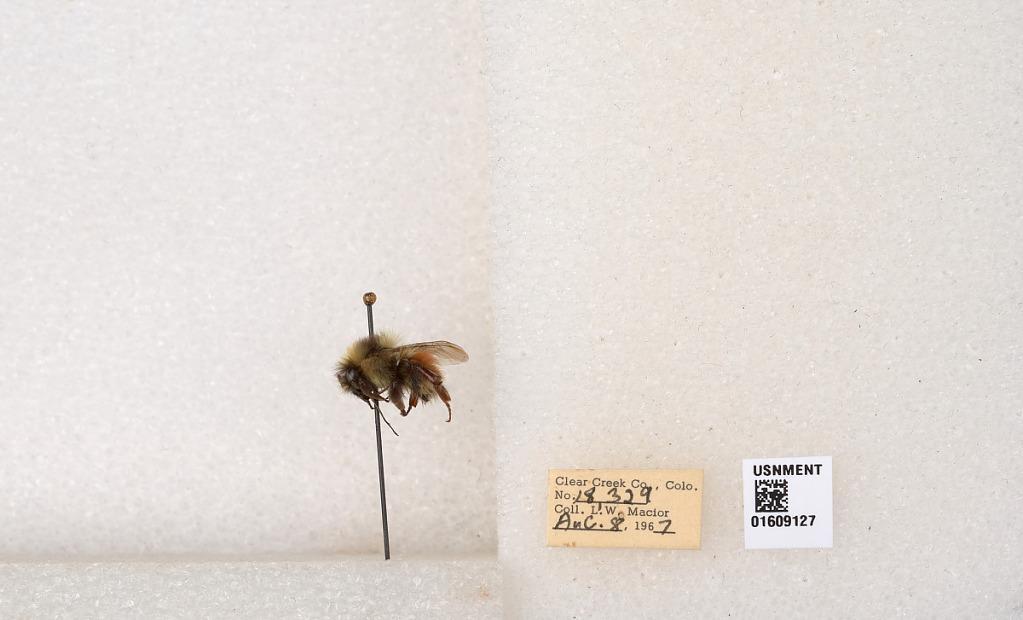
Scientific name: Bombus (Pyrobombus) sylvicola Kirby
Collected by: L. Macior
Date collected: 1967-8-8
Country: United States
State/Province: Colorado
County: Clear Creek
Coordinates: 39.6856, -105.645